This Is Not the Life I Ordered

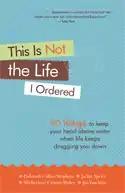
Book cover

This Is Not the Life I Ordered: 50 Ways to Keep Your Head Above Water When Life Keeps Dragging You Down is a collaborative non-fiction inspirational self-help book written by Deborah Collins Stephens, Michealene Cristini Risley, Jackie Speier, and Jan Yanehiro. The book was first published in a hardcover format in 2007, by Conari Press. The first printing of the work was for thirty-five thousand copies, and a second printing is planned.